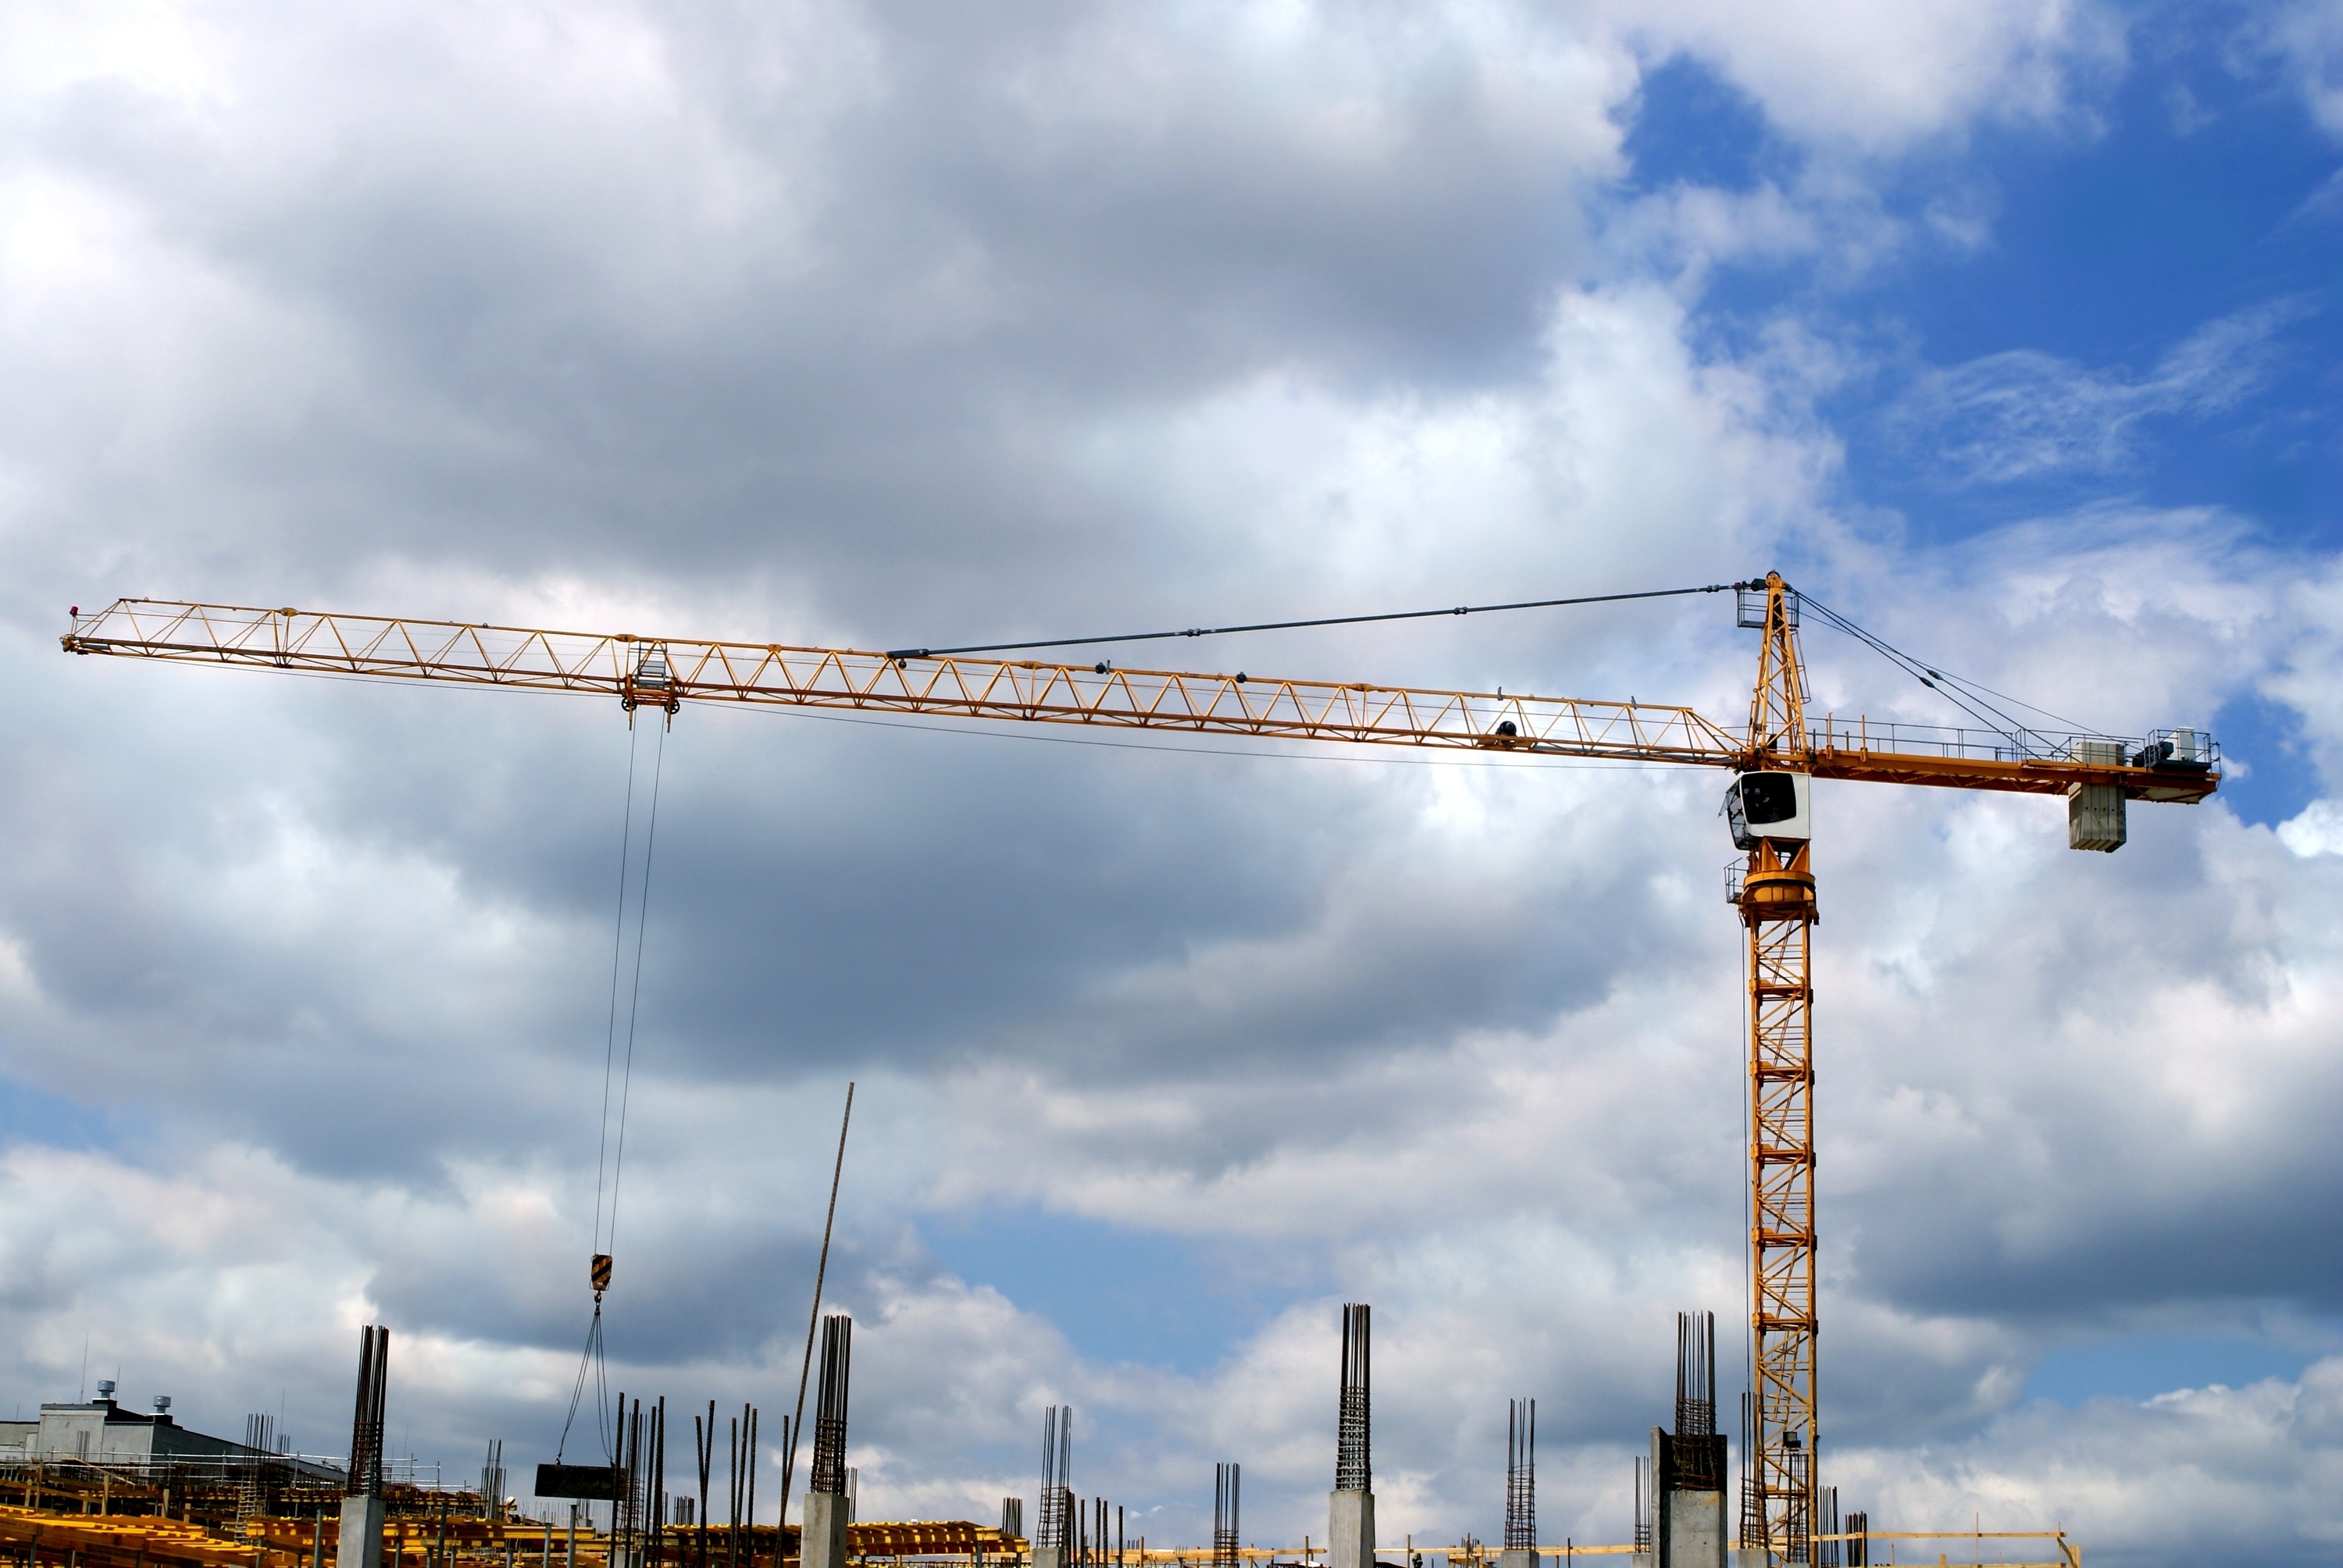
architecture, sky, building, city, transport, construction, vehicle, mast, industry, electricity, crane, the design of the, steel construction, construction crane, construction equipment, outdoor structure, overhead power line